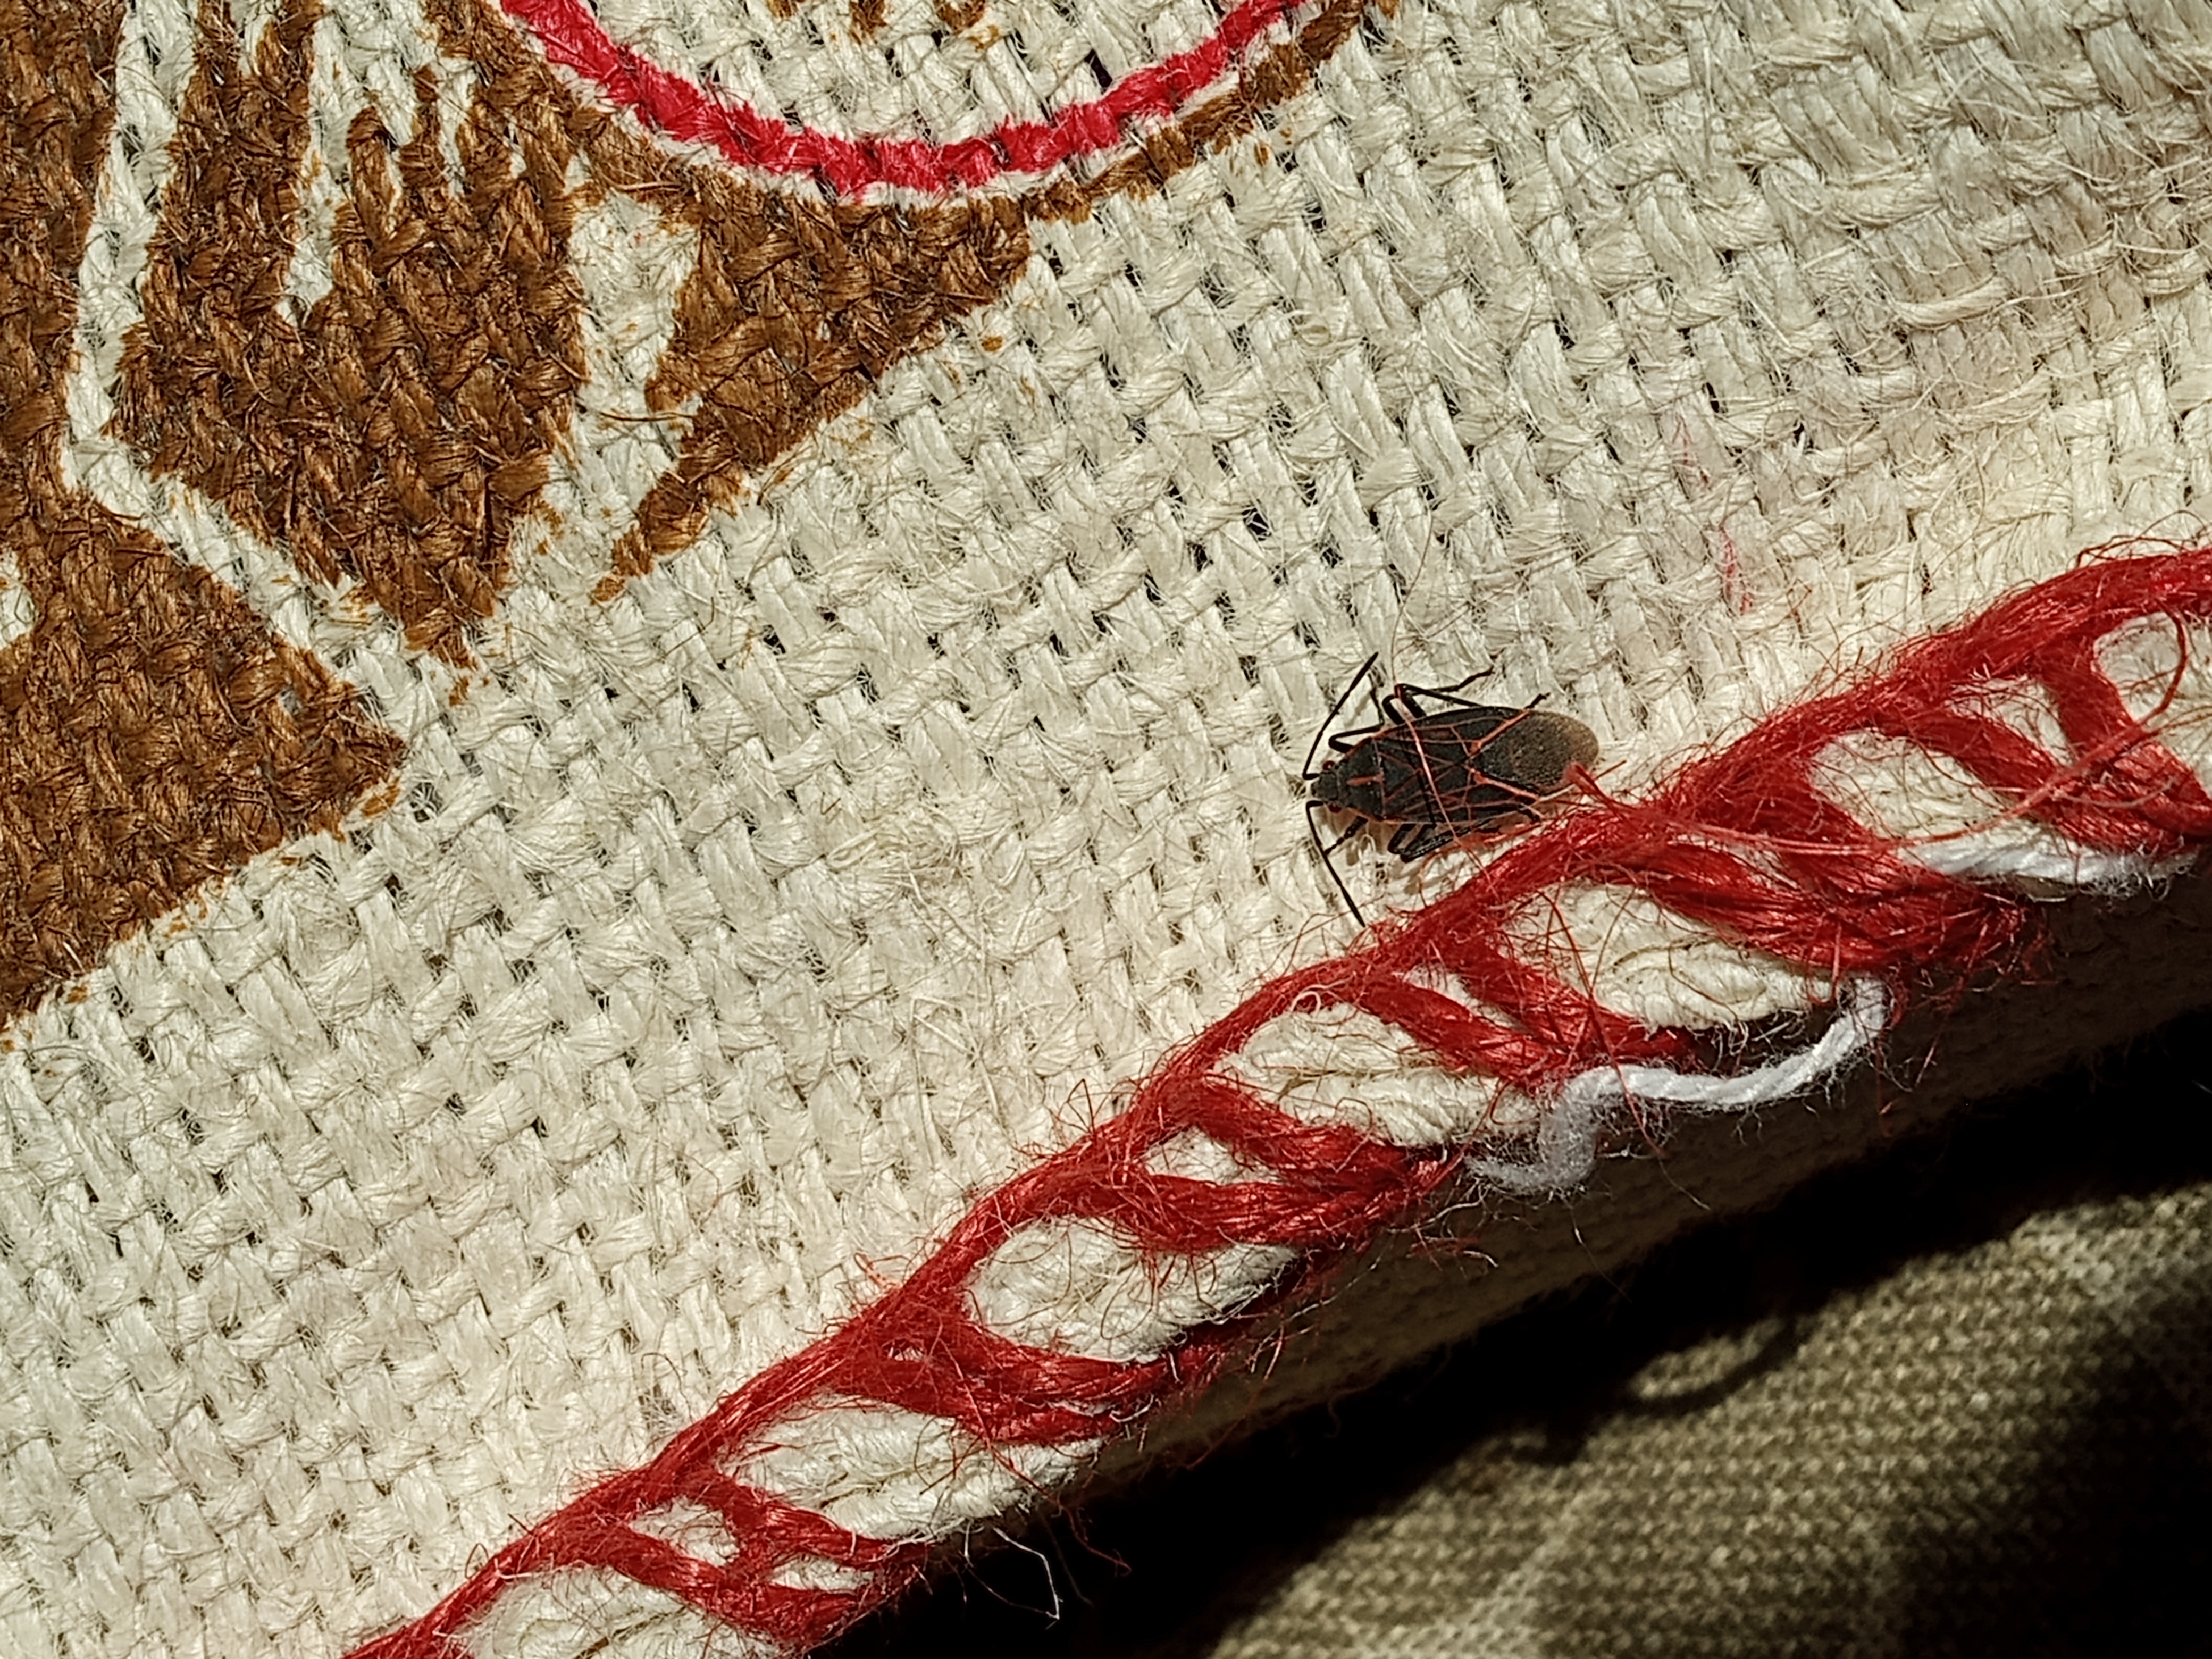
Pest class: occasional_pest